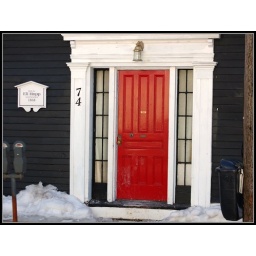
Bright Red door in Lunenberg Nova Scotia framed in white against the dark navy building, loved the contrasting colour